George Otto Noville

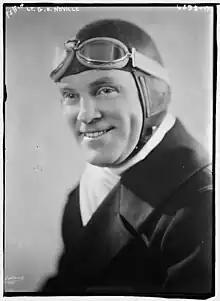
George Otto Noville

George Otto Noville (April 24, 1890 – January 1, 1963), also known as "Noville" and "Rex," was a pioneer in polar and trans-Atlantic aviation in the 1920s, and winner of the Distinguished Flying Cross. He served with Commander Richard E. Byrd on the historic (but controversial) 1926 flight to the North Pole, as third in command. He was flight engineer on the "America" (the third plane to fly non stop over the Atlantic Ocean), and was executive officer of Byrd's Second Antarctic Exploration 1933-35. Mount Noville and Noville Peninsula in Antarctica are named after him.